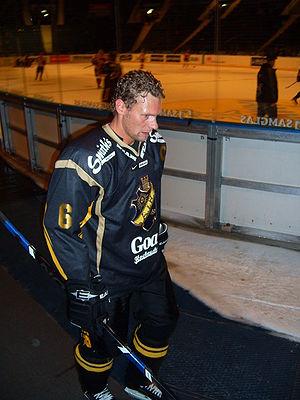
Les Penguins de Pittsburgh est le nom d'une franchise de hockey sur glace de la Ligue nationale de hockey. Comme de nombreuses équipes, les Penguins possèdent leurs propres trophées internes mais également leur propre « temple de la renommée ». Cet article présente les personnalités honorées par les Penguins.
Dick Tärnström est un joueur professionnel suédois de hockey sur glace. Il évoluait au poste de défenseur.